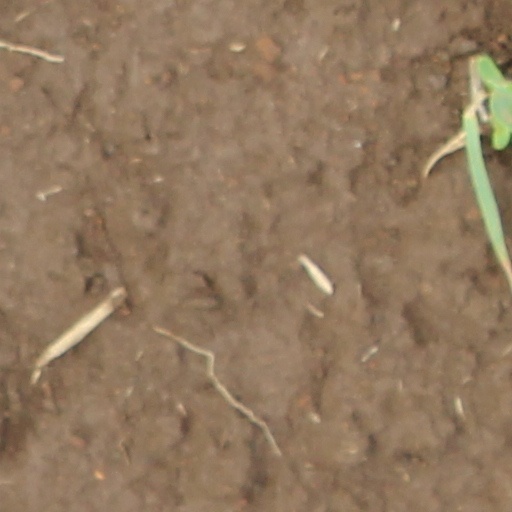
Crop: wheat